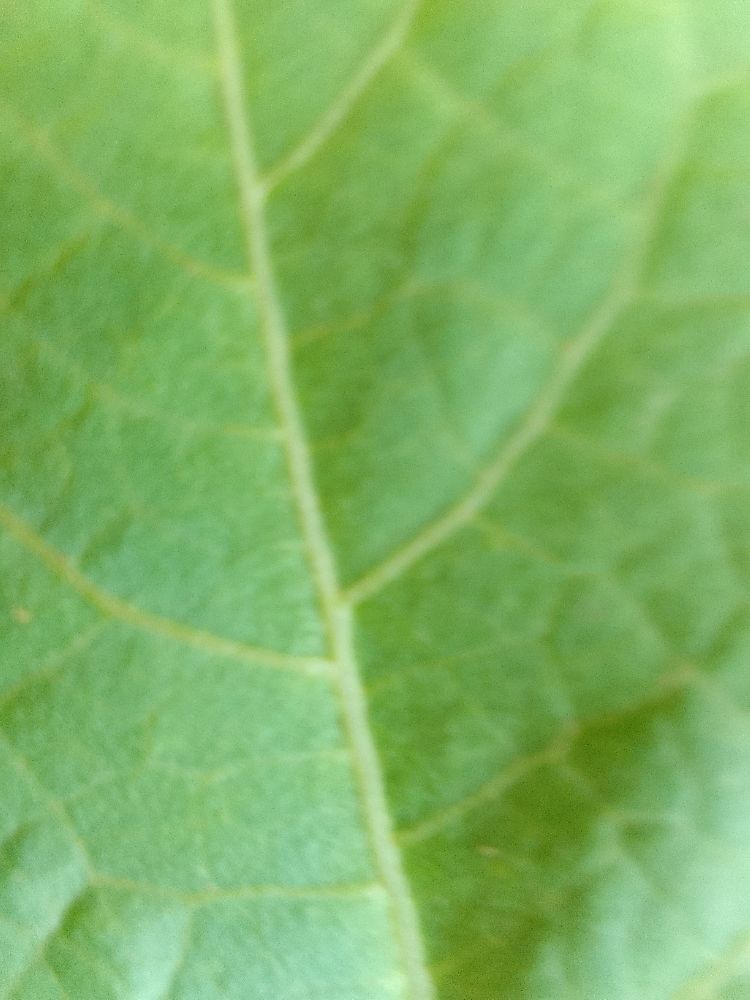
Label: healthy